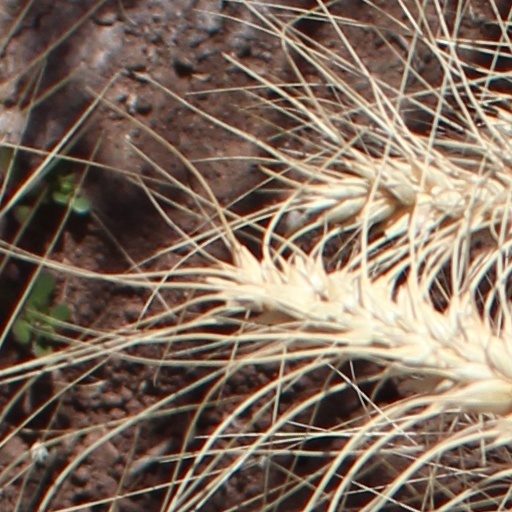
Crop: wheat